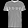
Label: T - shirt / top